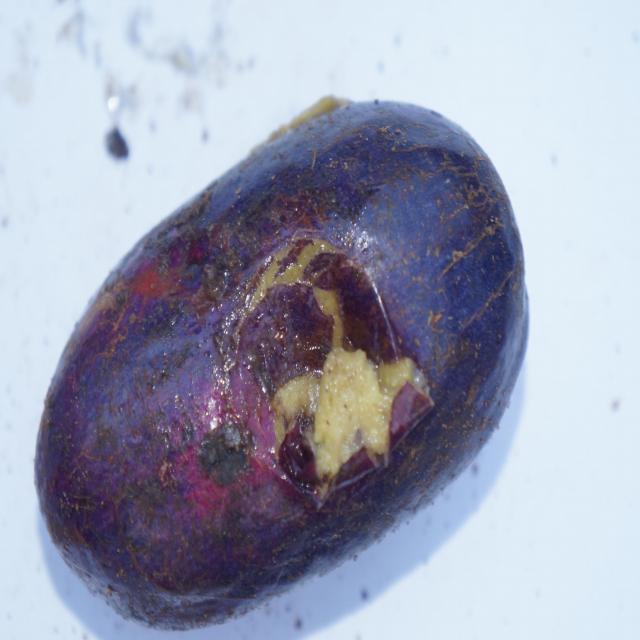
Plum grade: bruised